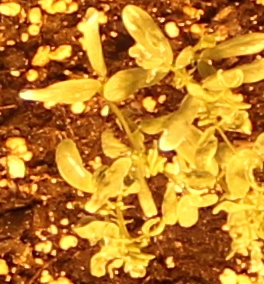
Label: Lentil